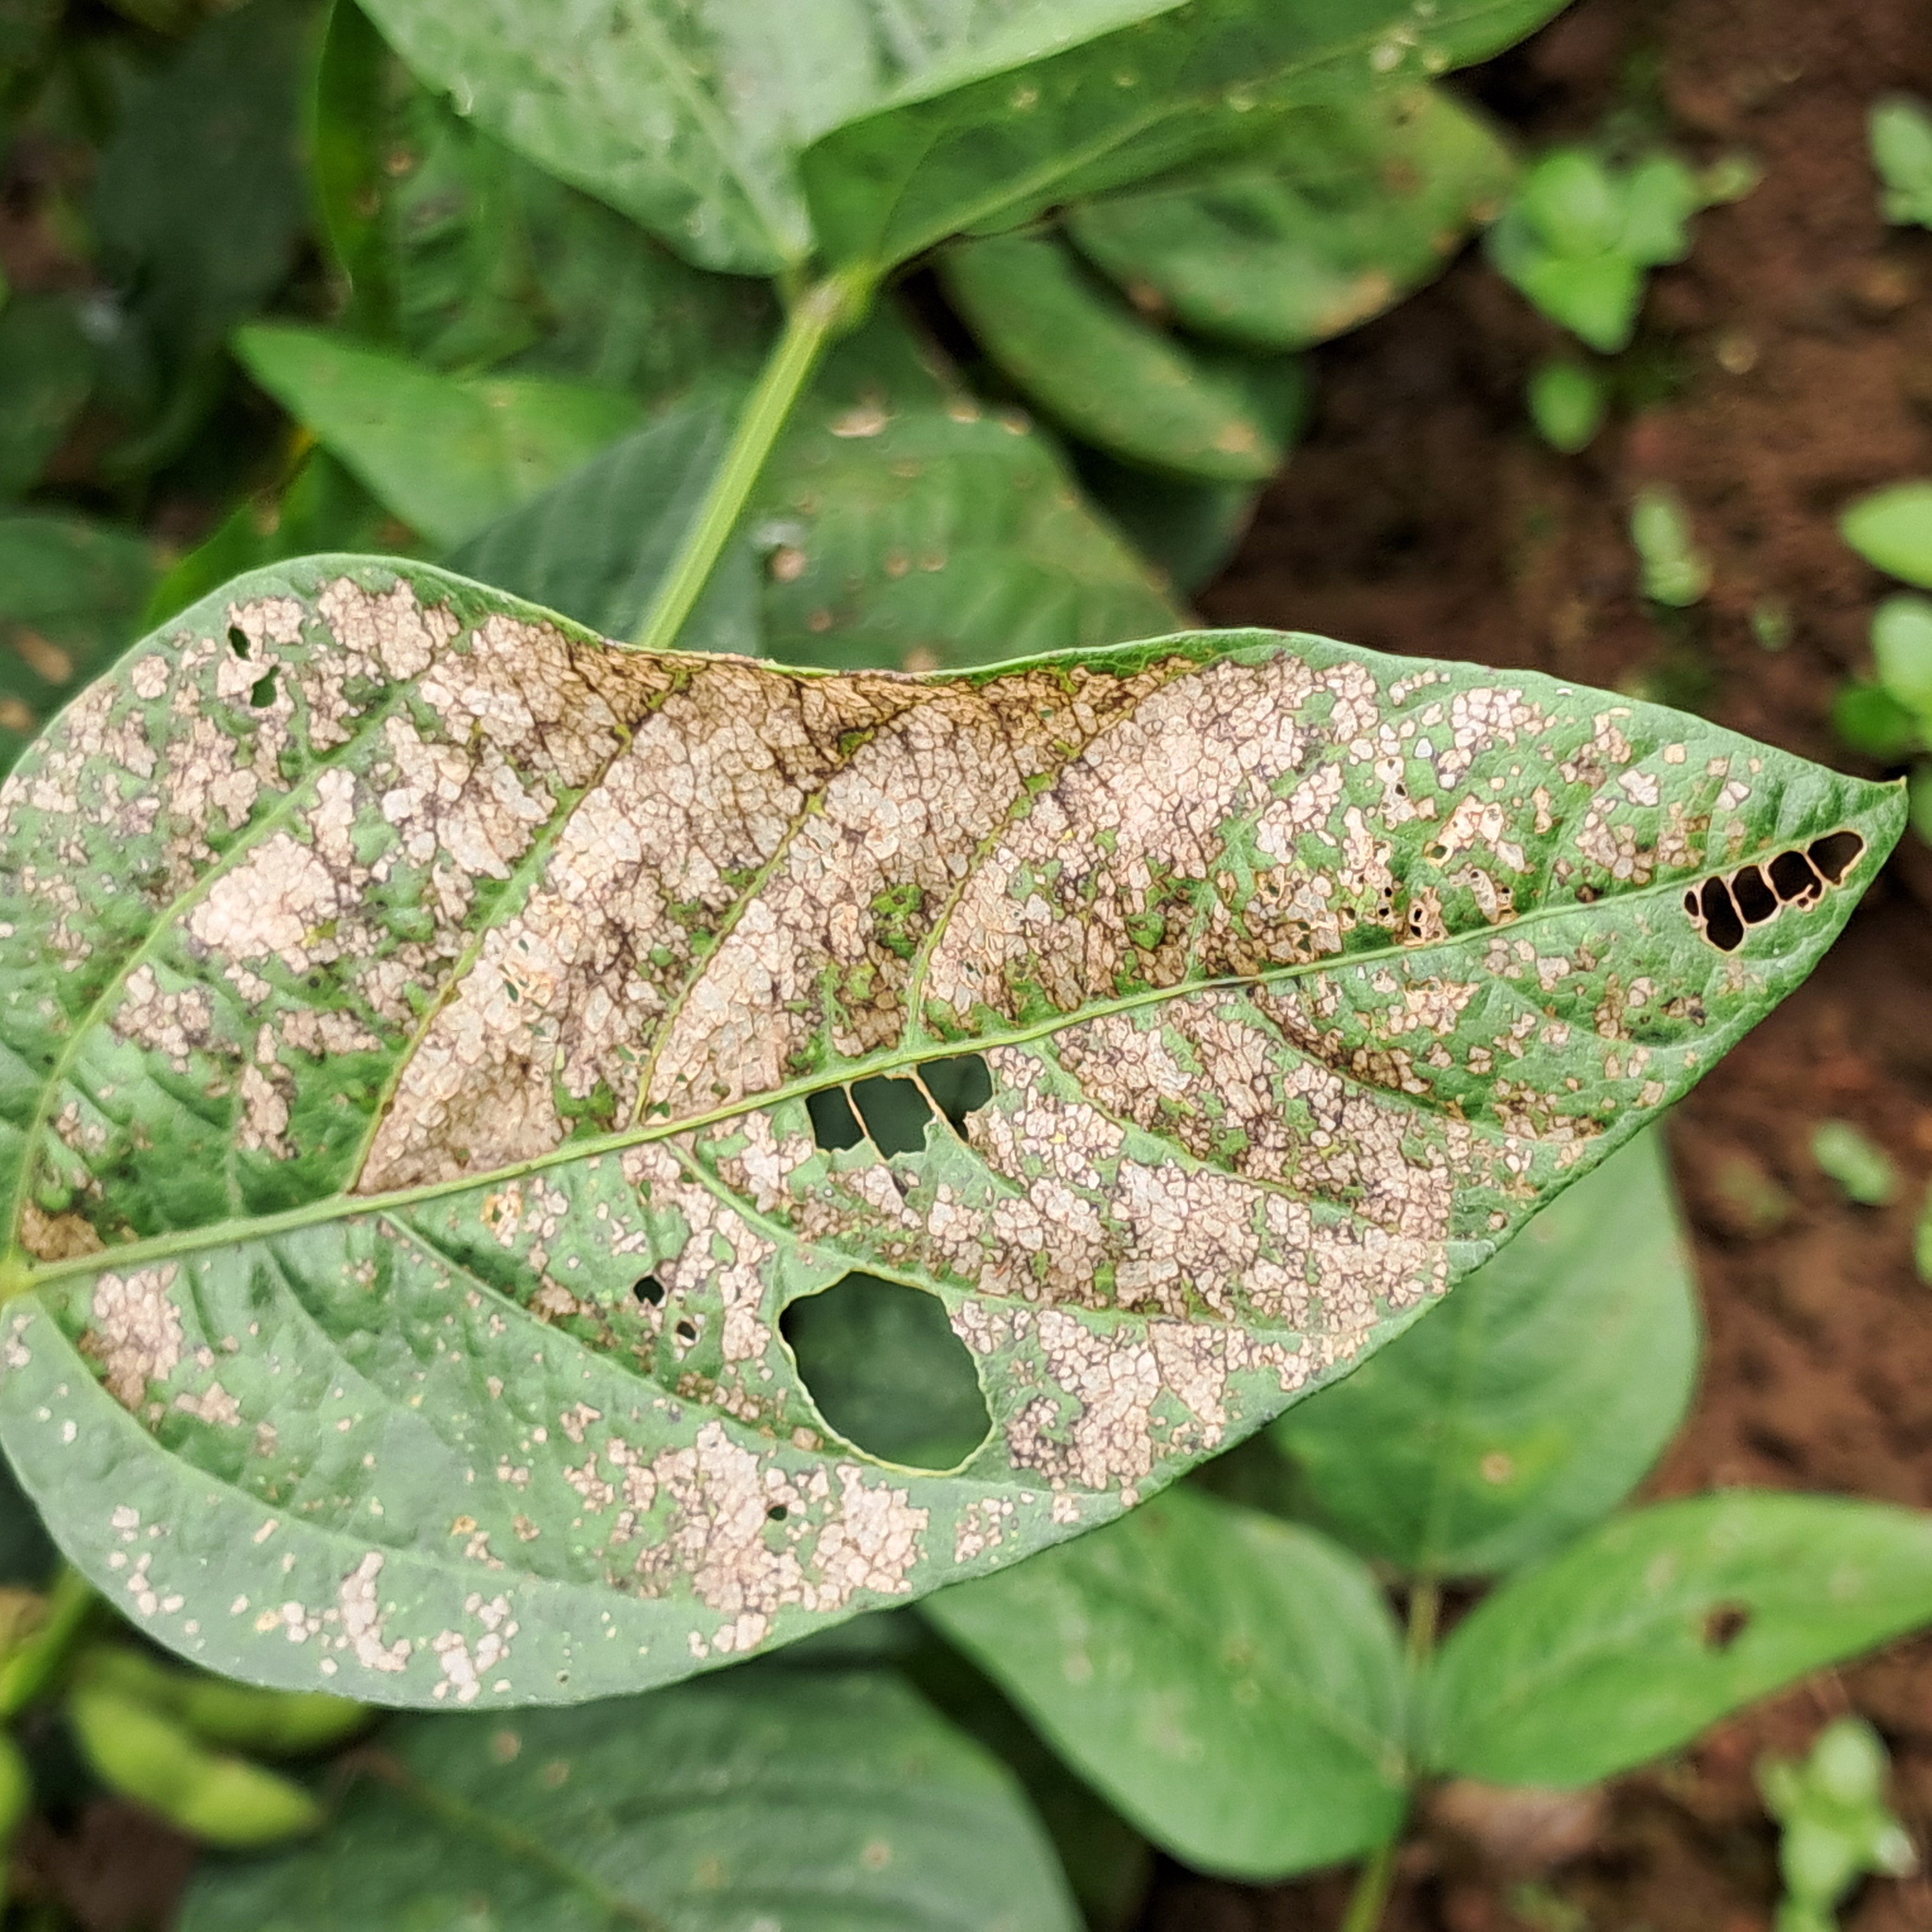
Label: Caterpillar_Semilooper_Pest